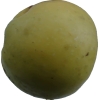
Label: Apple 13